Daring (schooner)

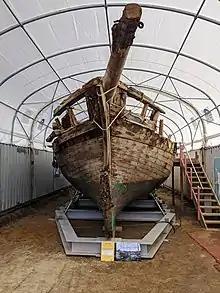
The Daring shipwreck at Mangawhai Museum

On 27 May 2017, the remains of the wreck were spotted by a local resident. The wreck had been uncovered by shifting sands having been abandoned and buried after wrecking on the beach.